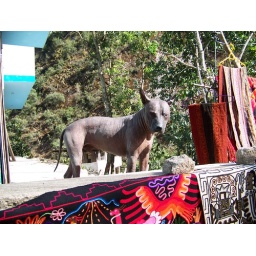
A street dog in Macchu Picchu town.